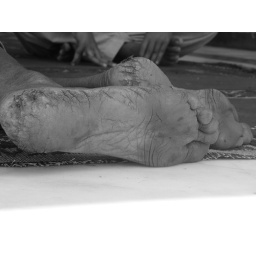
was sitting in bari imam islamabad when i noticed these feets of an old men sleeping peacefully